Transformers: Armada (comic book)

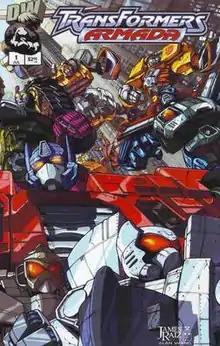
Cover of "Transformers: Armada" #1. Art by James Raiz and Alan Wang.

Transformers: Armada was an American comic book published by Dreamwave Productions that ran for 18 issues from July 10, 2002, to December 10, 2003. Originally written by Chris Sarracini, writing duties were taken over by veteran "Transformers" writer Simon Furman, starting with the sixth issue. The comic was based on the Japanese anime series by Hasbro and Takara Tomy, but is set in its own continuity with an independent storyline.